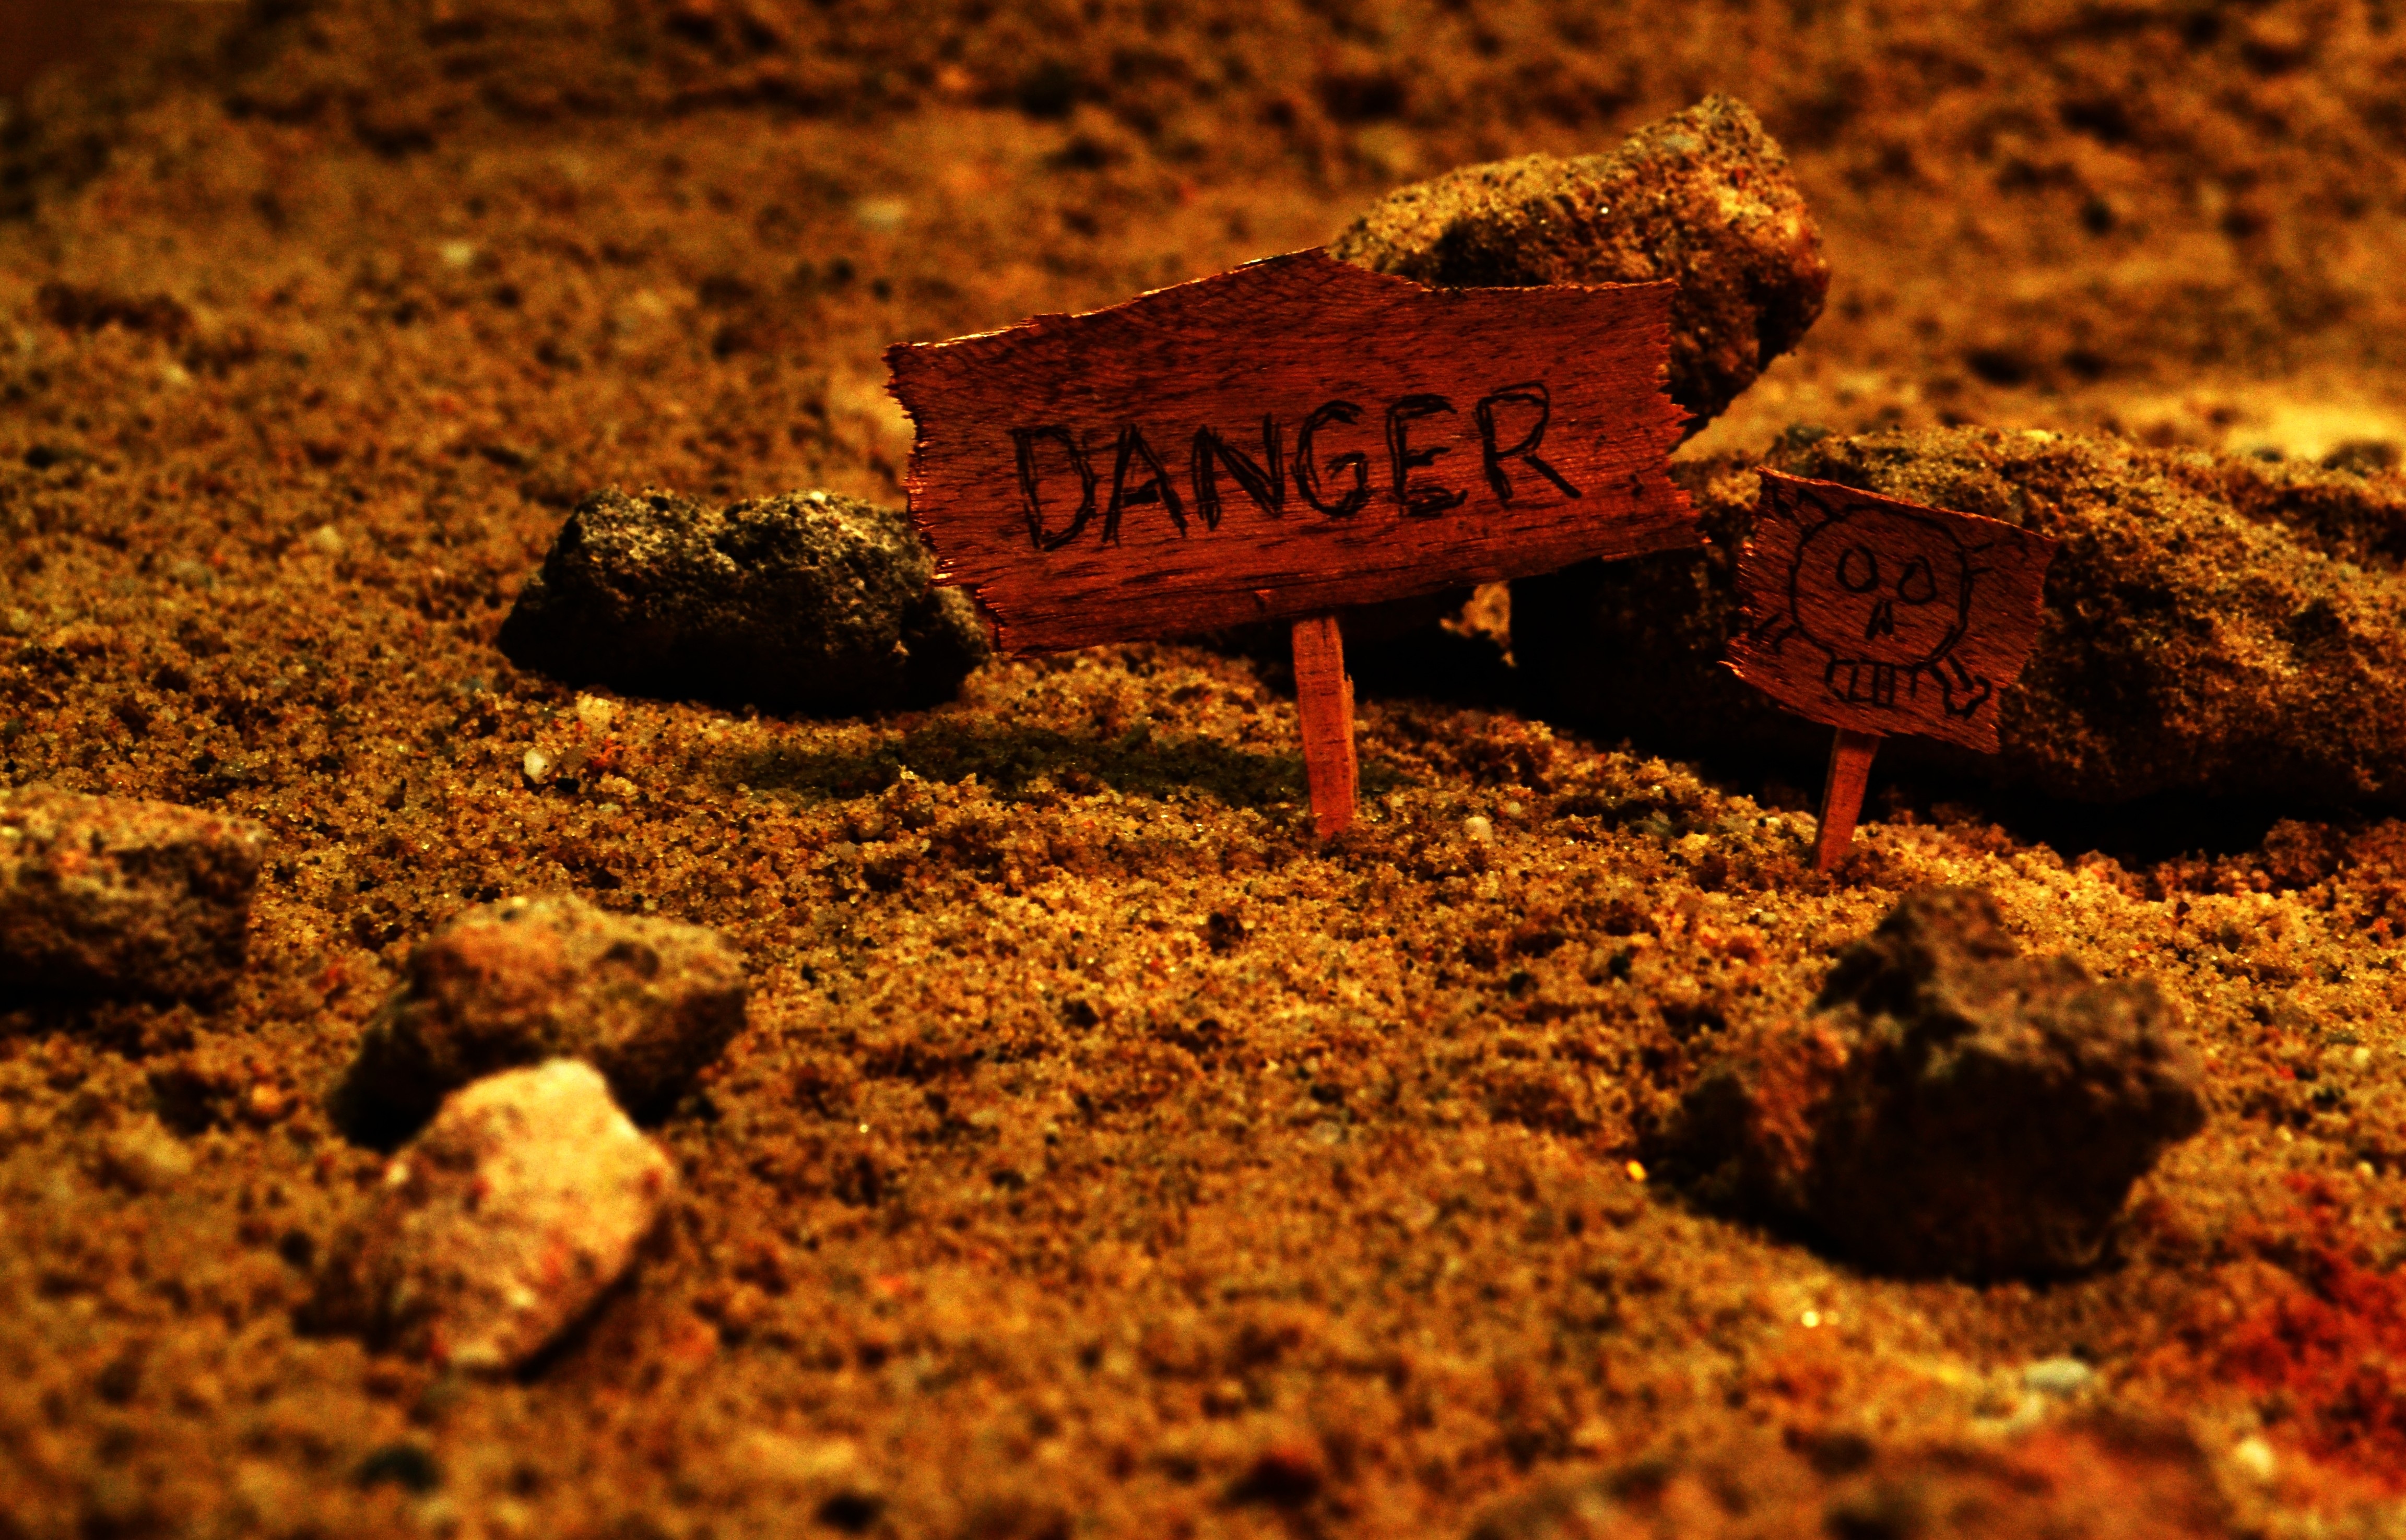
sand, rock, sign, mystery, food, symbol, soil, material, mysterious, hazard, lost, danger, caution, warning, icon, bad, risk, attention, dangerous, threat, macro photography, hazardous